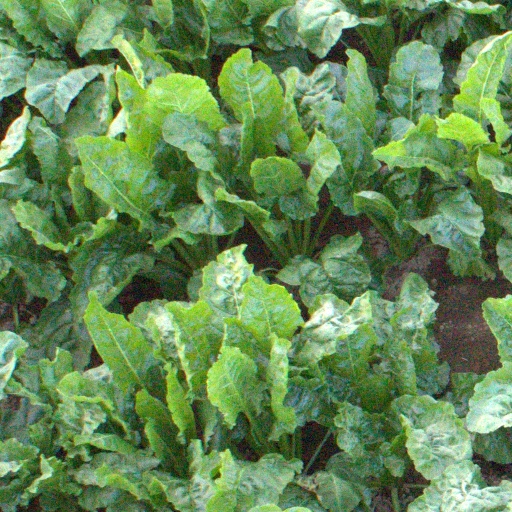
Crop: sugar beet